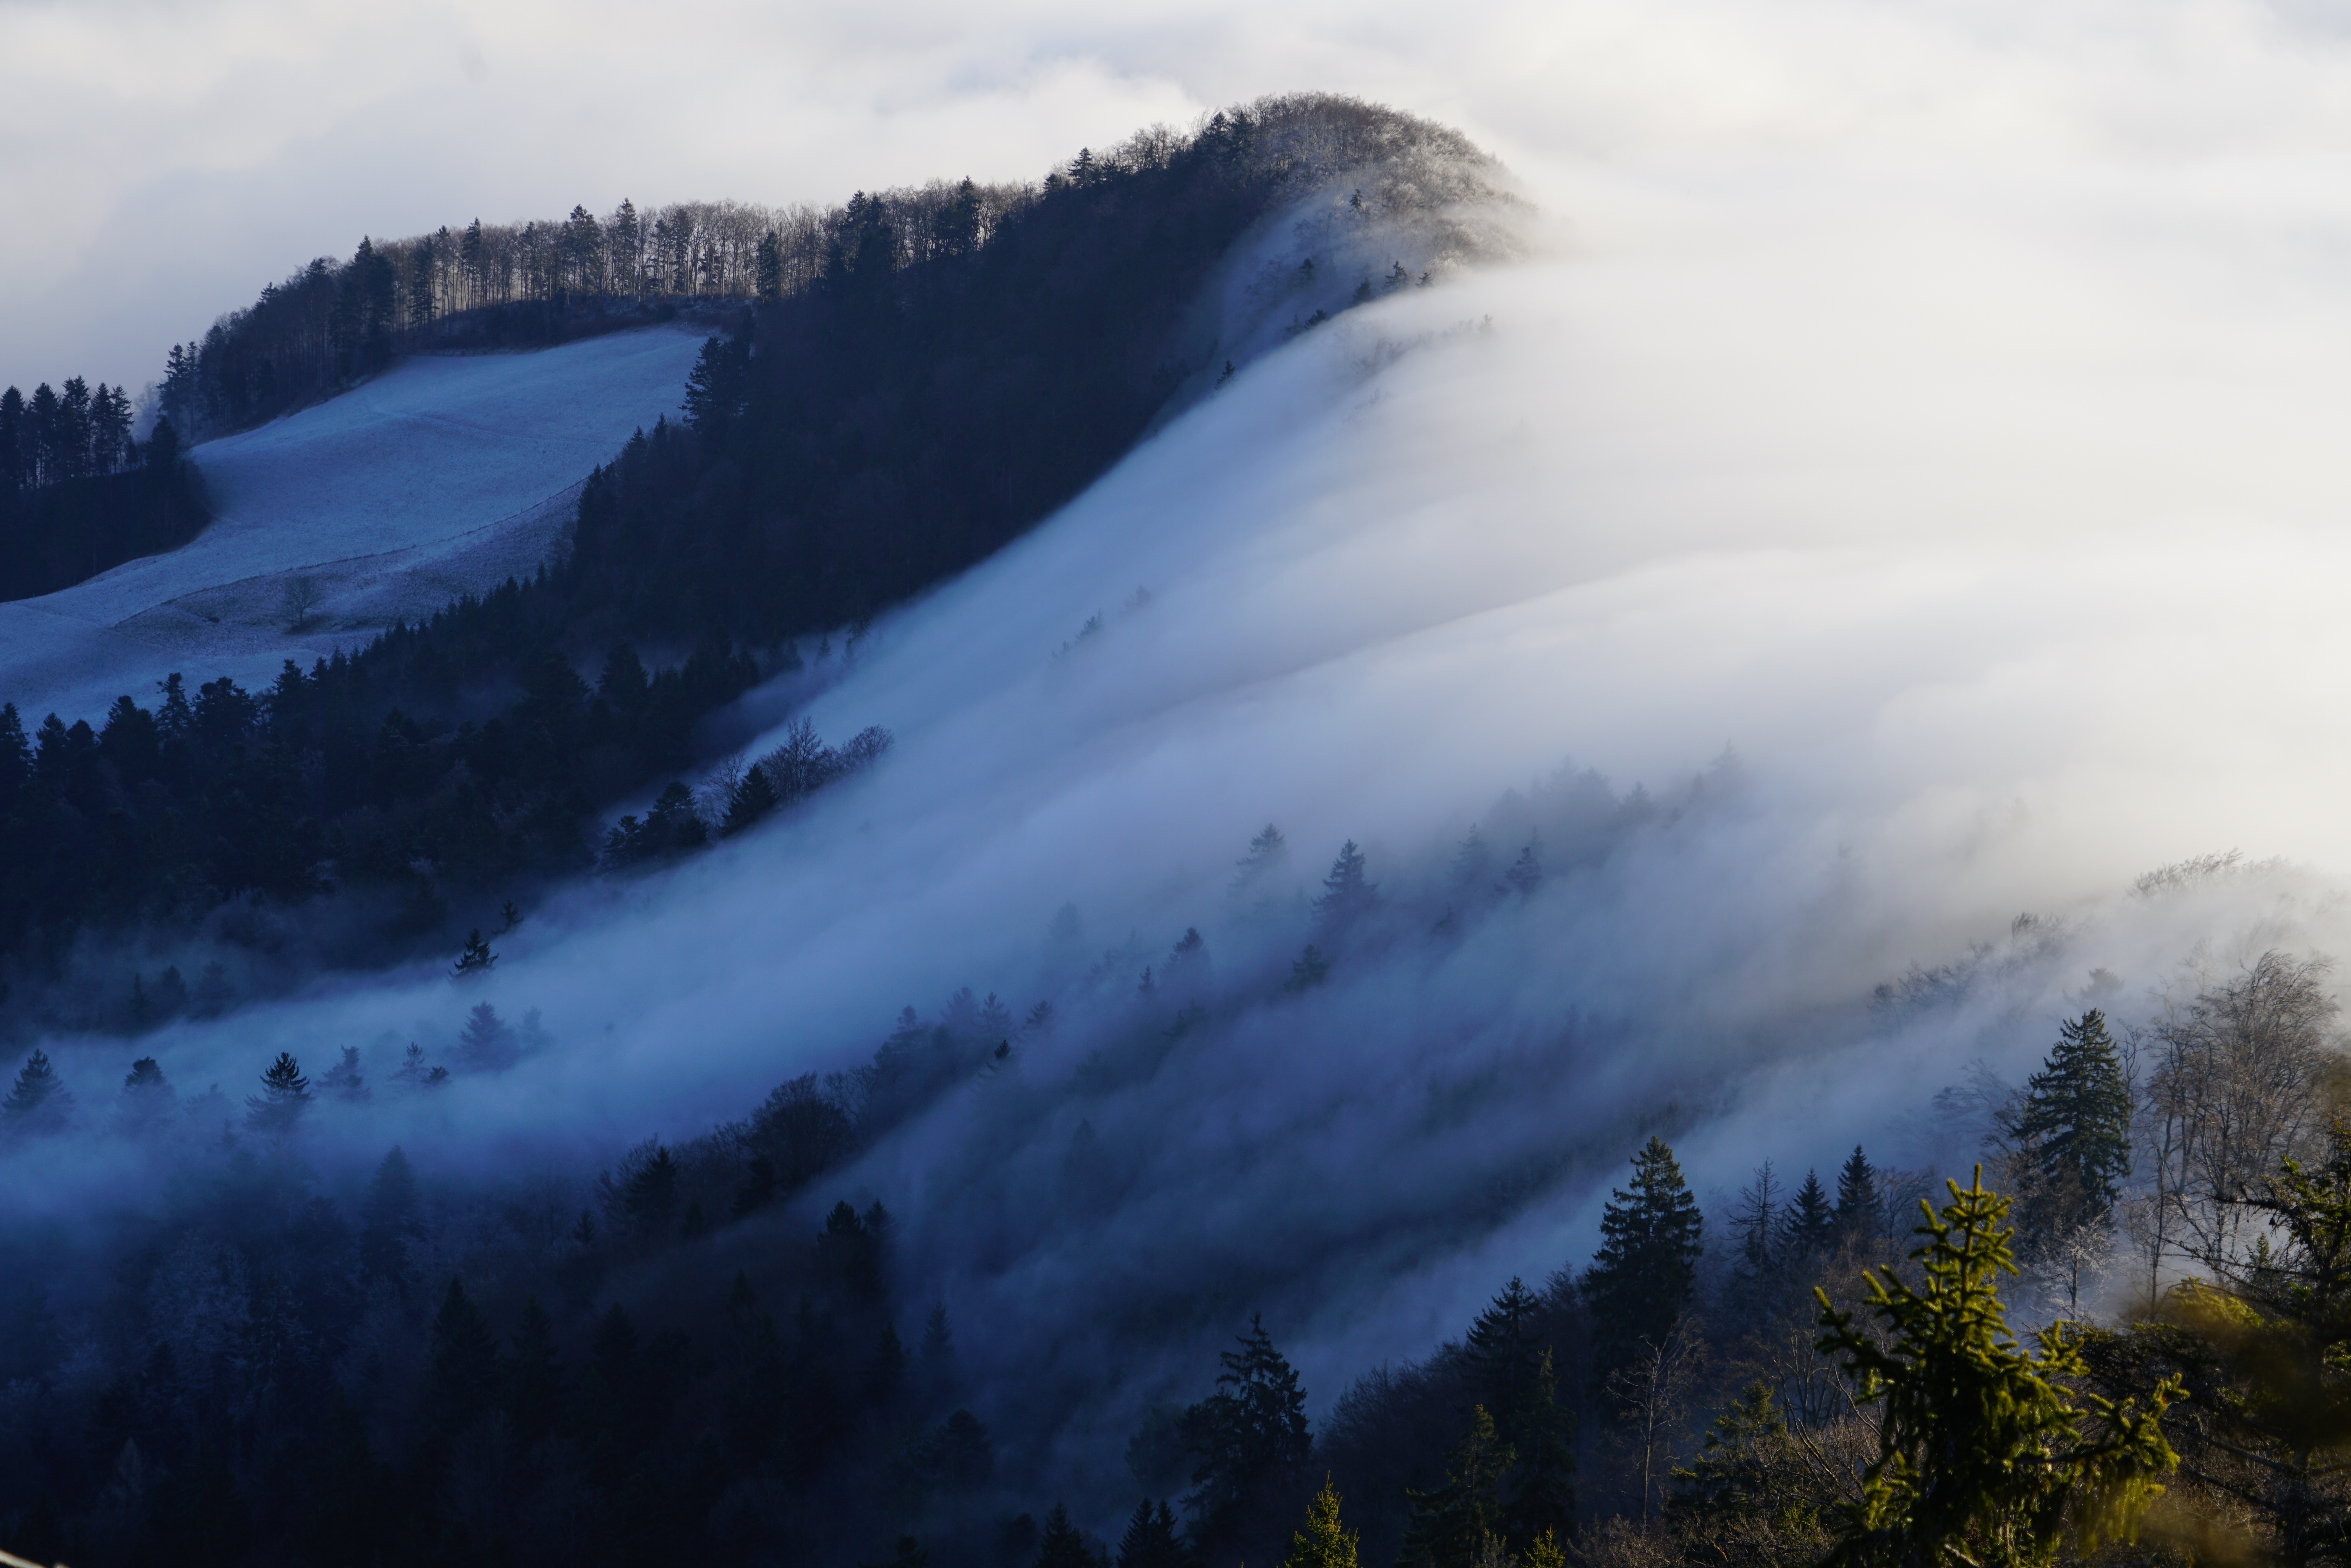
landscape, tree, forest, wilderness, mountain, snow, winter, cloud, sky, fog, mist, sunlight, morning, hill, atmosphere, valley, mountain range, highland, terrain, national park, ridge, summit, massif, alps, fell, jura, freezing, phenomenon, mountain pass, hill station, meteorological phenomenon, sea of fog, mountainous landforms, glacial landform, geological phenomenon, swiss jura, nebellandschaft, eastern jura, wave of fog, belchenflue, challh chi, boelchen, boelchenflue, swiss belchen, mount scenery